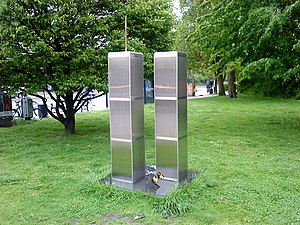
9/11-monument
9/11 monument i København
Monument, placeret i København, til minde om angrebet på World Trade Center i New York 11. september 2001.
9/11 monumentet var et monument, der var placeret i København på hjørnet af Sølvgade og Øster Farimagsgade, til minde om angrebet på World Trade Center 11. september 2001.